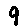
Label: 9